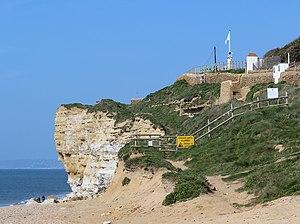
L’érosion du littoral est un phénomène naturel ou anthropique qui se produit en de nombreux endroits du monde. Différents événements peuvent induire un recul du littoral non compensé par l'engraissement local : la légère montée des océans ; des phénomènes de rééquilibrage isostatique ; la disparition de végétaux stabilisant les vases, dunes ou arrières plages ; la diminution des apports terrigènes en sable à la suite de la construction de nombreux barrages dans les bassins-versants des fleuves. Cette érosion est ainsi contrôlée par de nombreux facteurs locaux.